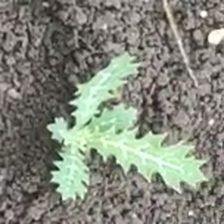
Weed species: Bilayat_(Mexicana_Argemone)